Piano pedals

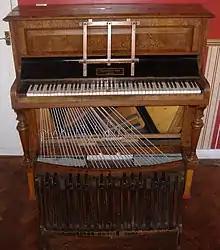
An upright pedal piano

Along with the development of the pedals on the piano came the phenomenon of the pedal piano, a piano with a pedalboard. Some of the early pedal pianos date back to 1815. The pedal piano developed partially for organists to be able to practice pedal keyboard parts away from the pipe organ. In some instances, the pedal piano was actually a special type of piano with a built-in pedal board and a higher keyboard and bench, like an organ. Other times, an independent pedal board and set of strings could be connected to a regular grand piano. Mozart had a pedalboard made for his piano. His father, Leopold, speaks of this pedalboard in a letter: "[the pedal] stands under the instrument and is about two feet longer and extremely heavy".